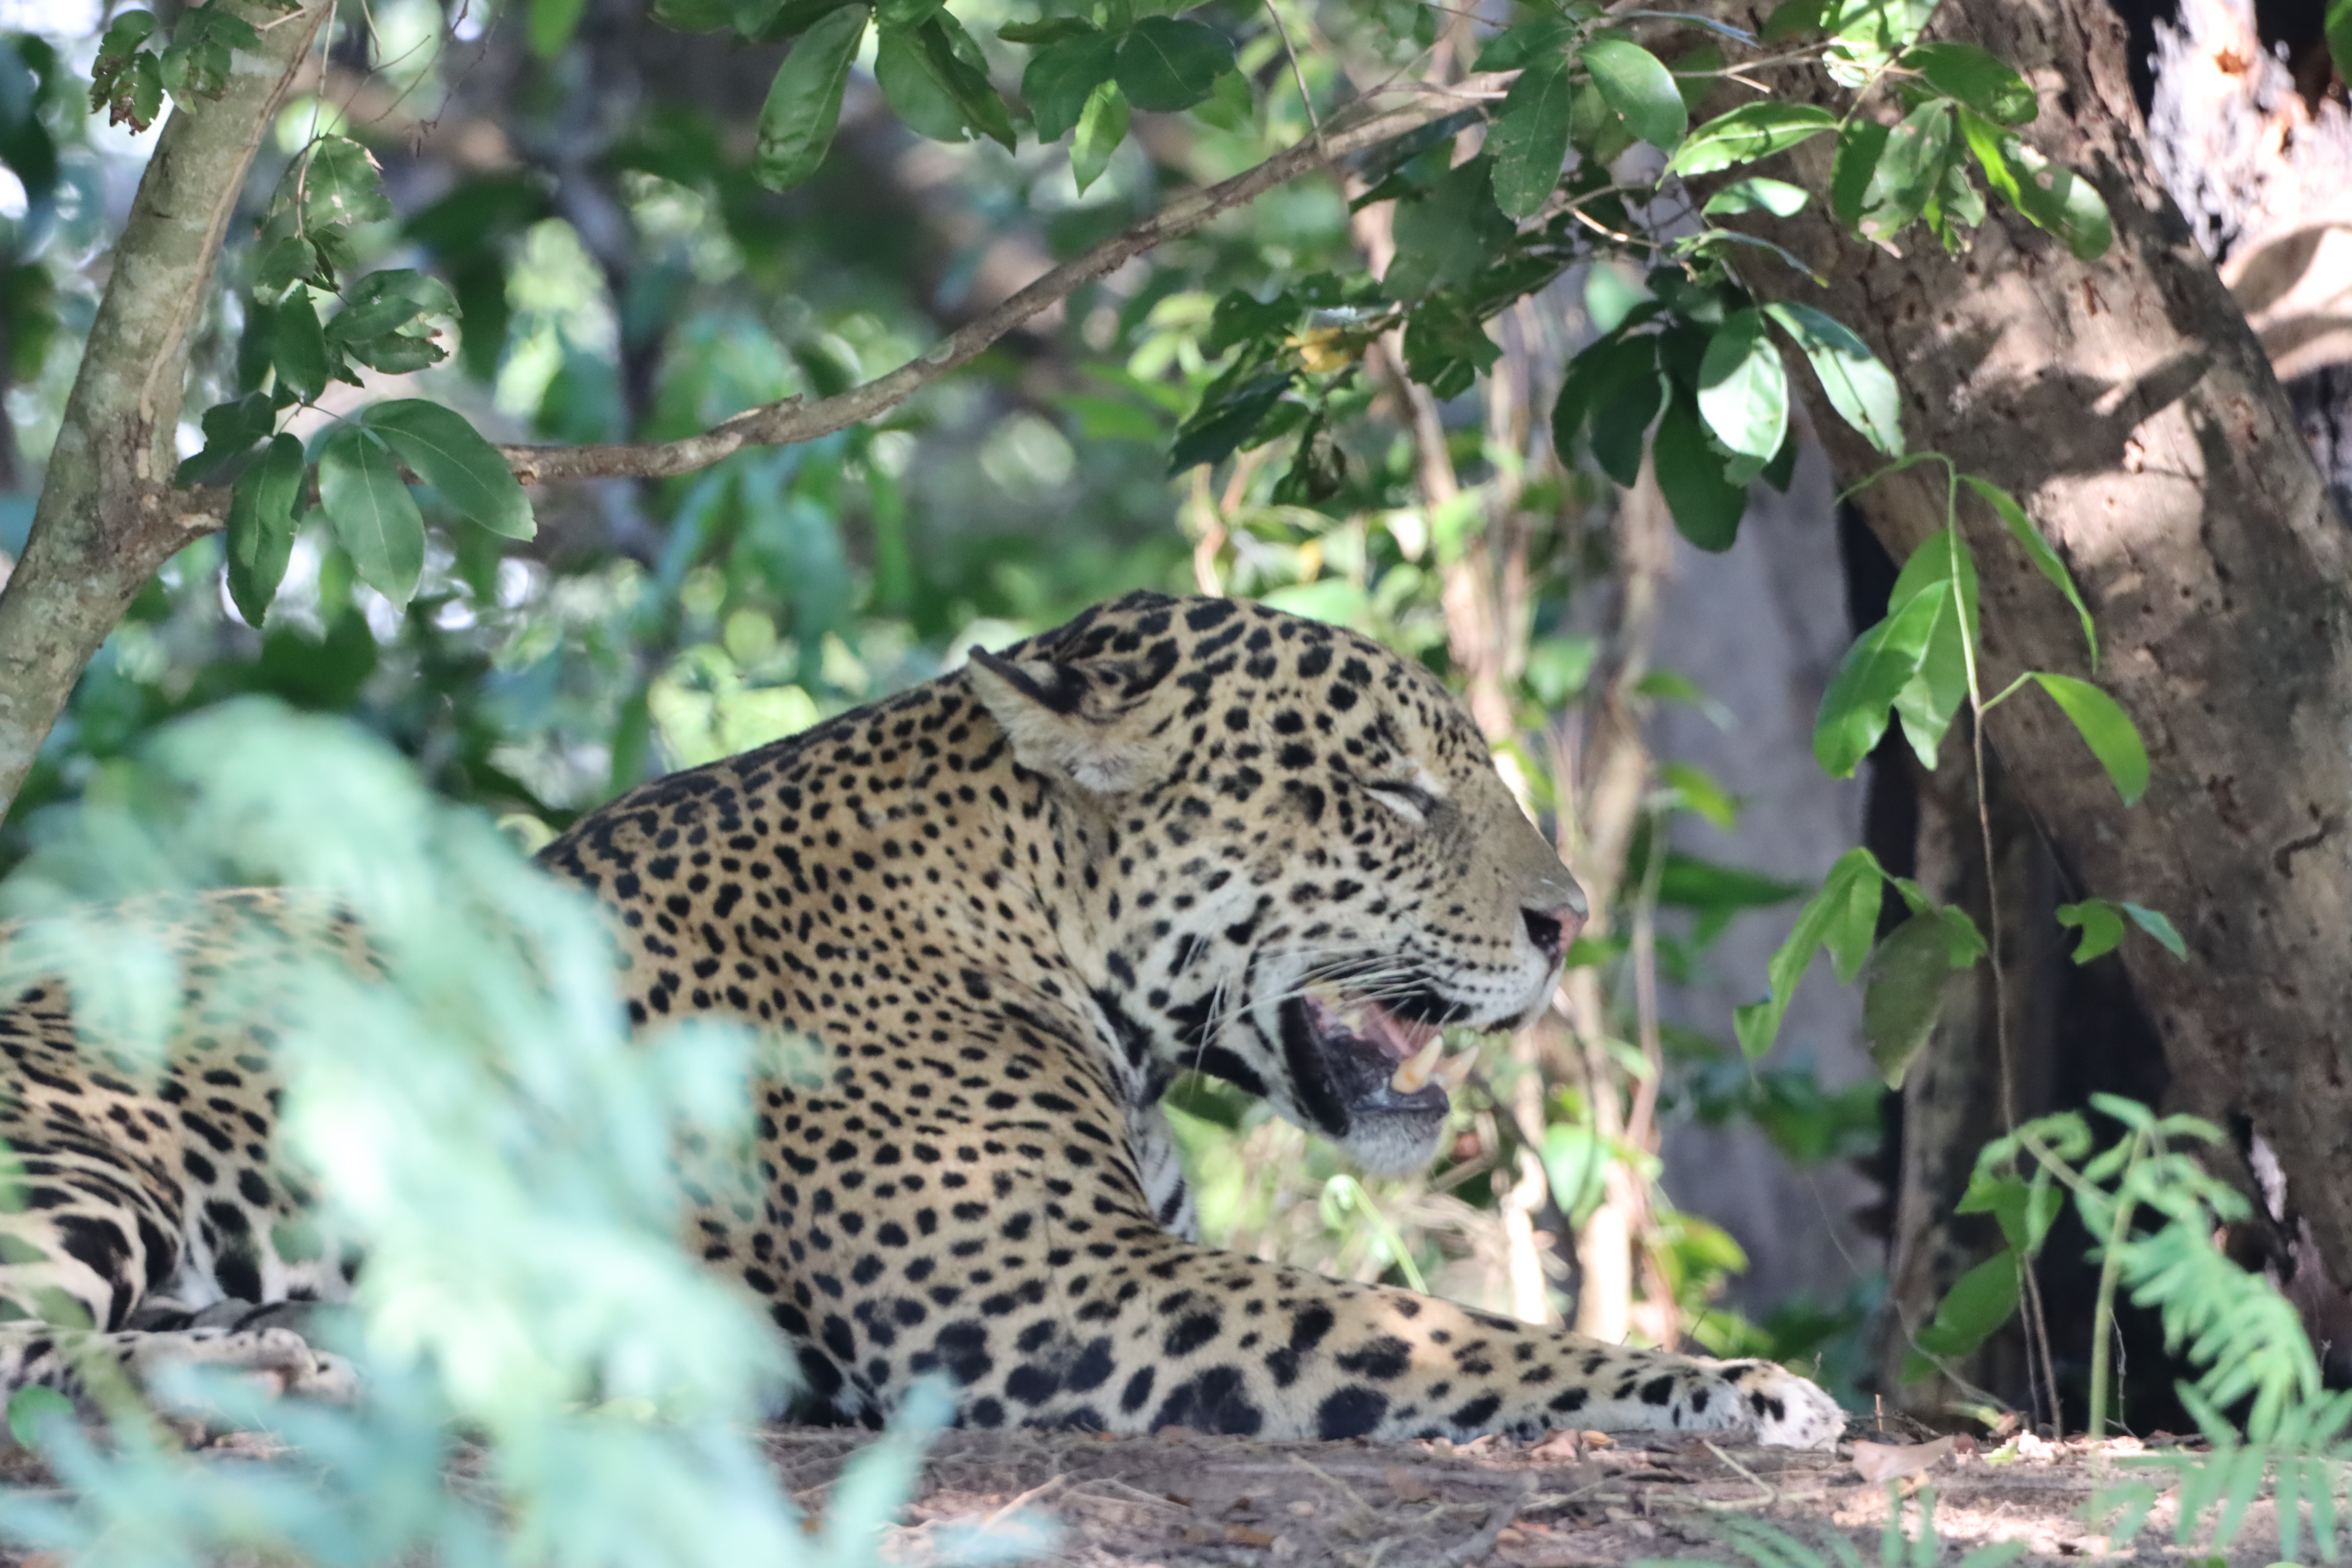
Jaguar: Bagua